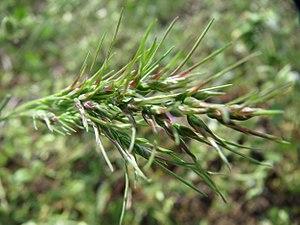
En botanique, l'épillet est l'inflorescence élémentaire caractéristique des plantes de la famille des Poaceae et de la famille voisine des Cyperaceae. Les fleurs sont également groupées en épillets dans les familles voisines des Restionaceae, Anarthriaceae, Ecdeiocoleaceae et Centrolepidaceae.